Genrikh Novozhilov

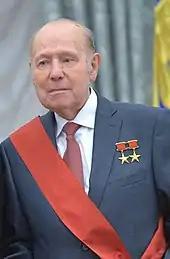
Genrikh Novozhilov in 2016

Genrikh Vasilyevich Novozhilov (27 October 1925 – 28 April 2019) was a Soviet and Russian aircraft designer. He was a key designer of multiple Ilyushin passenger aircraft including the Il-18, Il-62, Il-76, and Il-96.